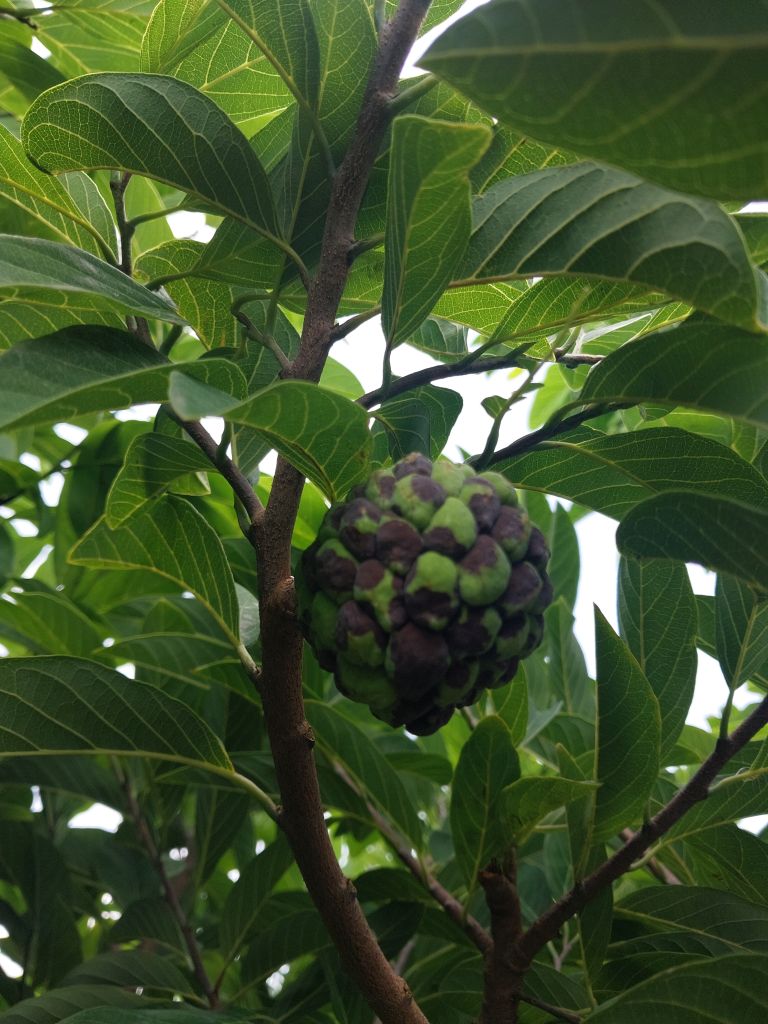
Disease label: Diplodia Rot